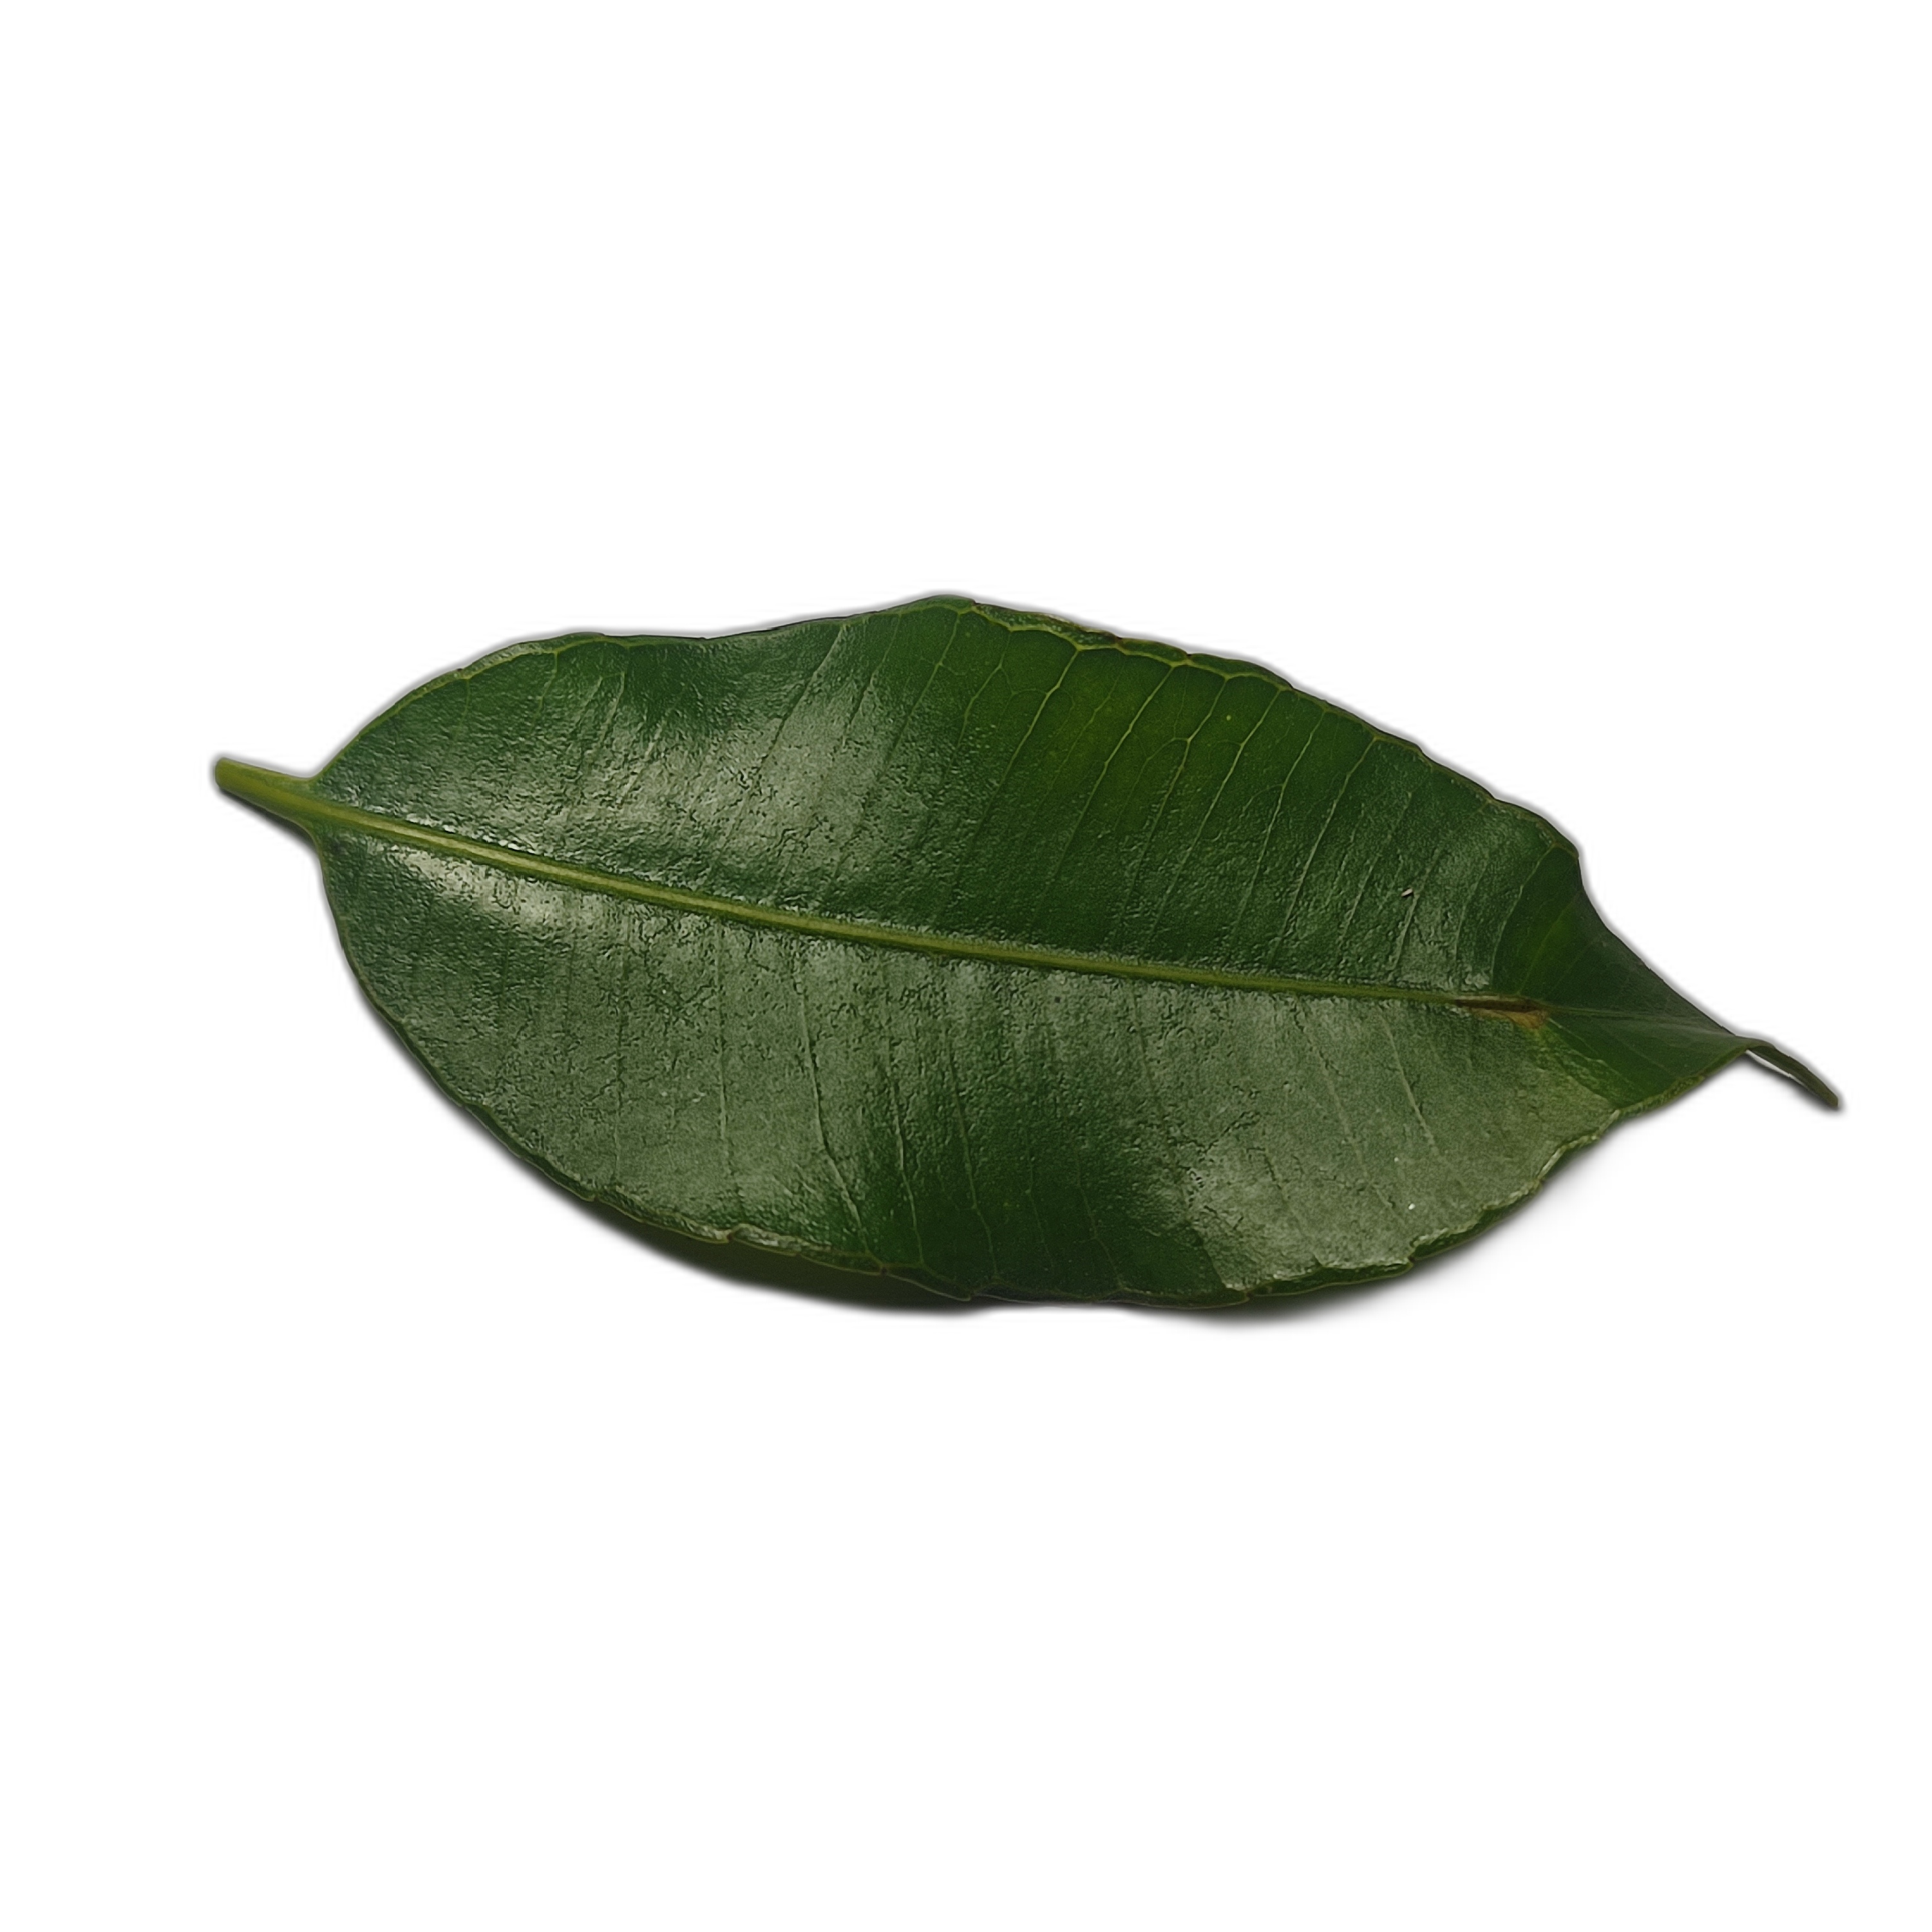
Label: healthy